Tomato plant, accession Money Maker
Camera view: bottom (45 deg); turntable rotation: 150 degrees
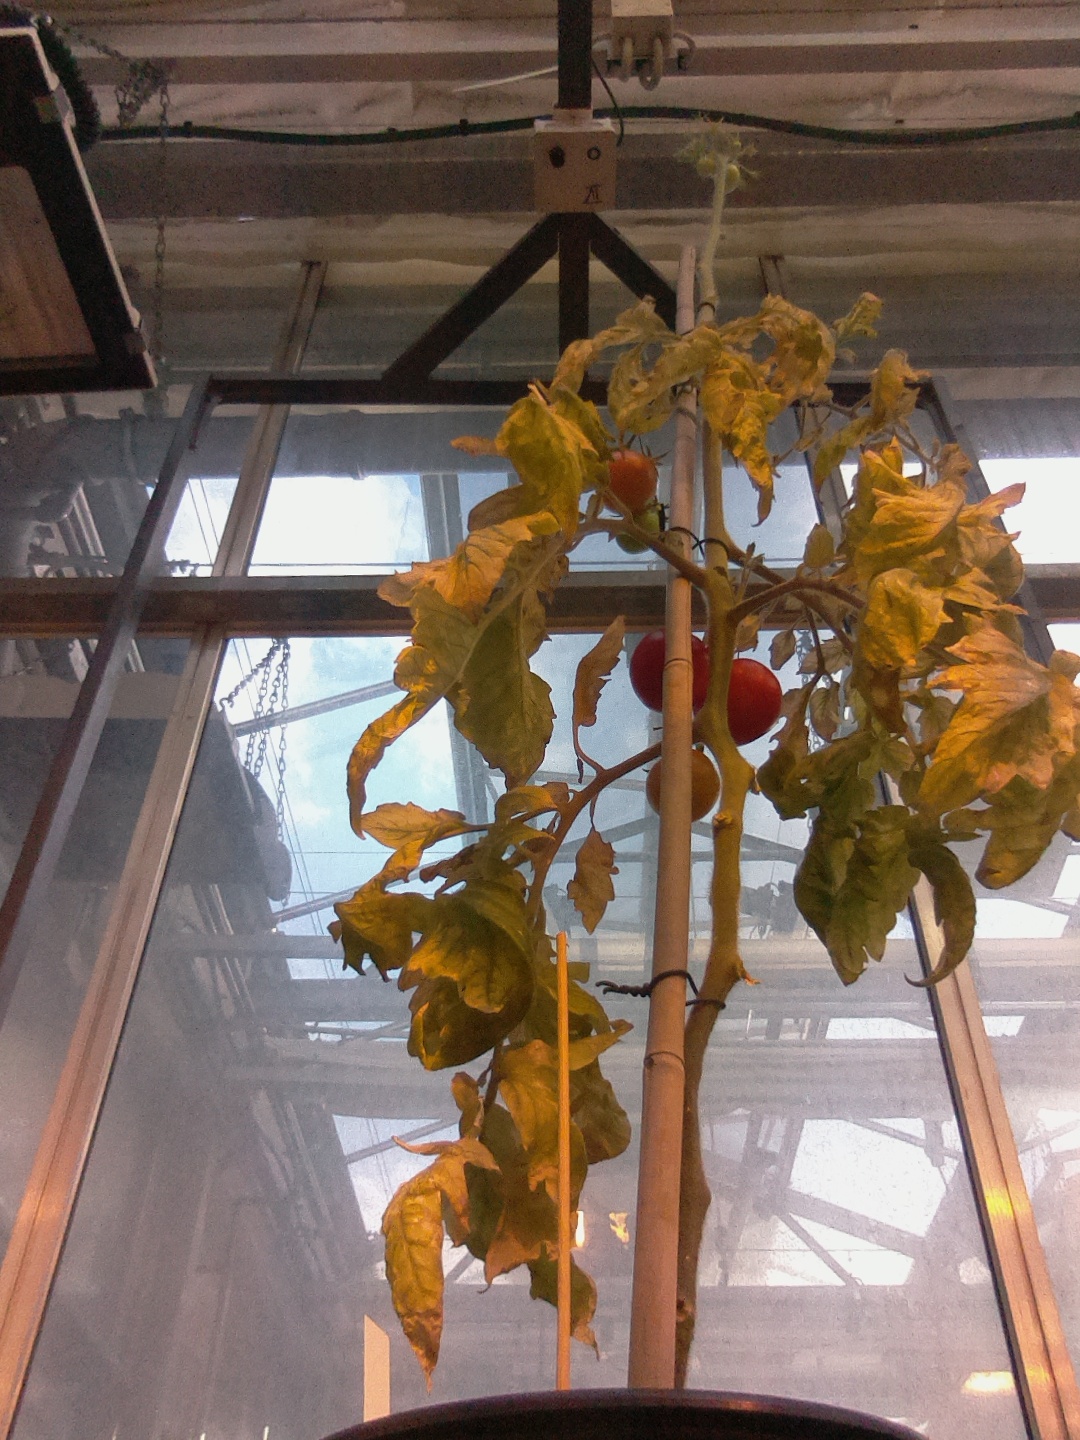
BBCH growth stage 87: 70%-80% of fruits show typical fully ripe color